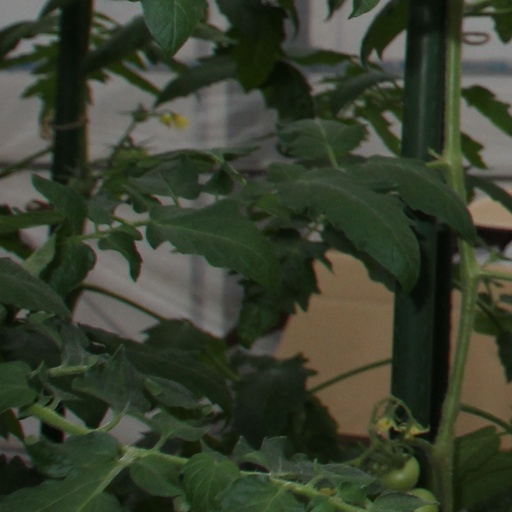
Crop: tomato